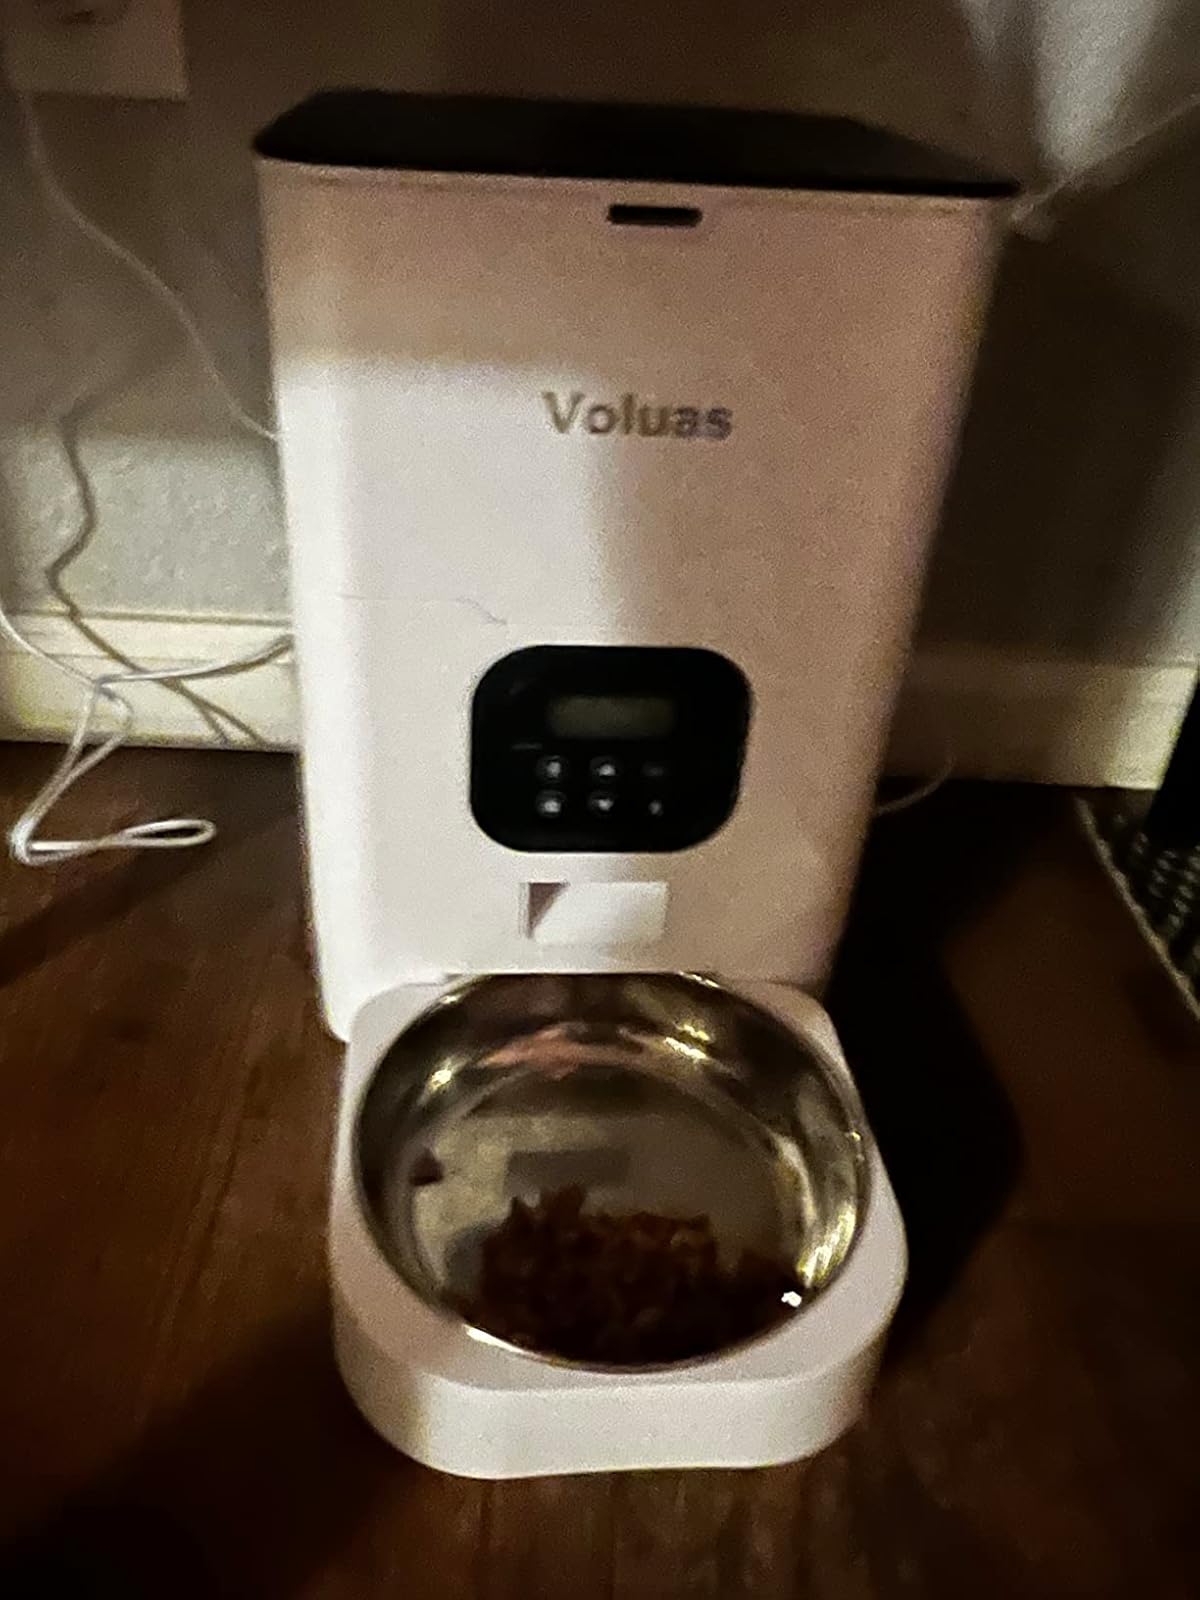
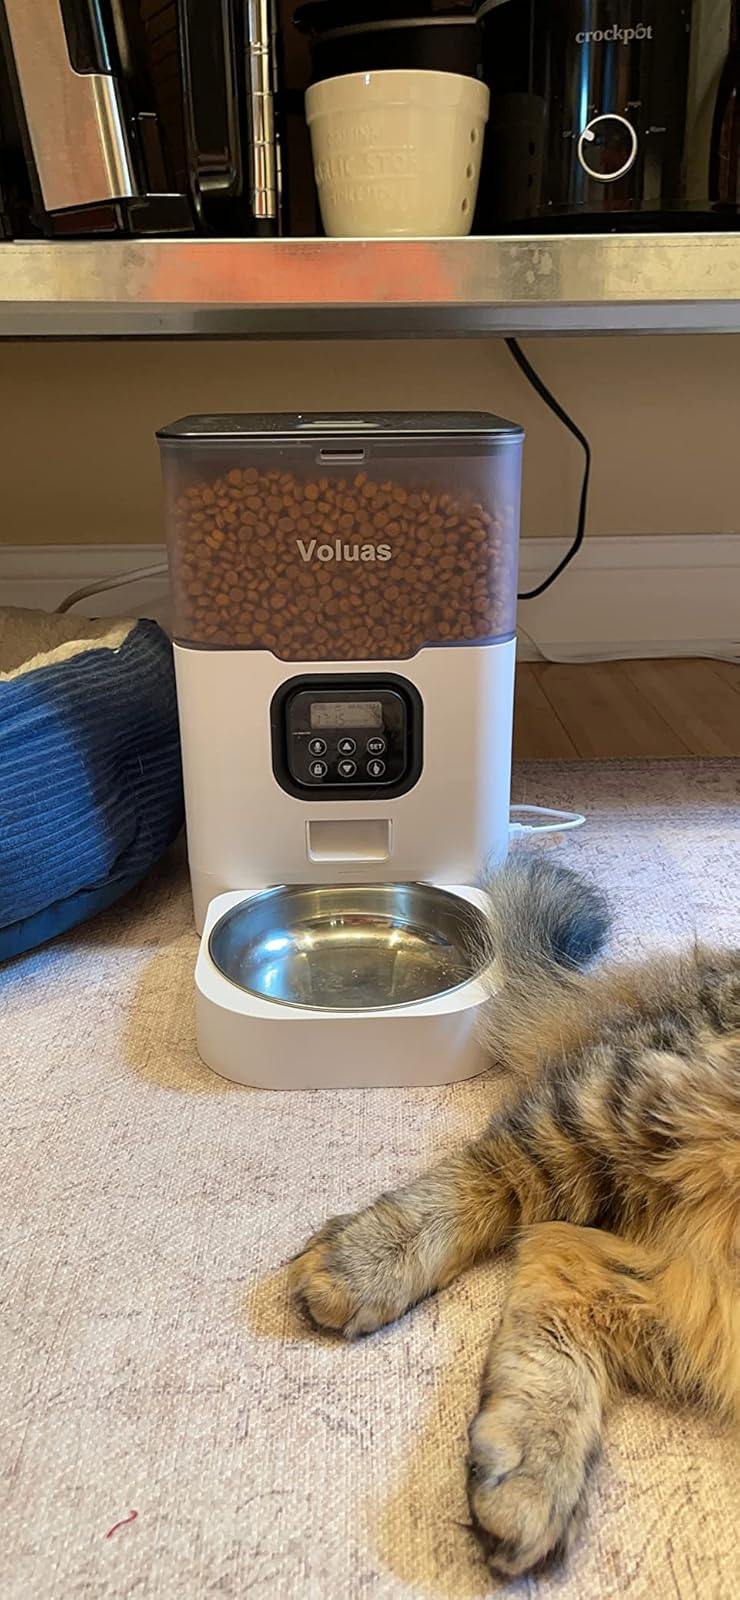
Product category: items_feeder
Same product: no